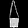
Label: Bag